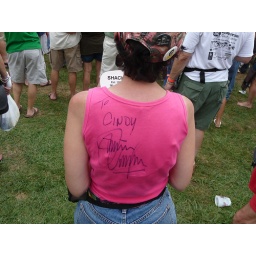
This shirt is signed by Jimmie Vaughn. See previos picture to see girl from the front..